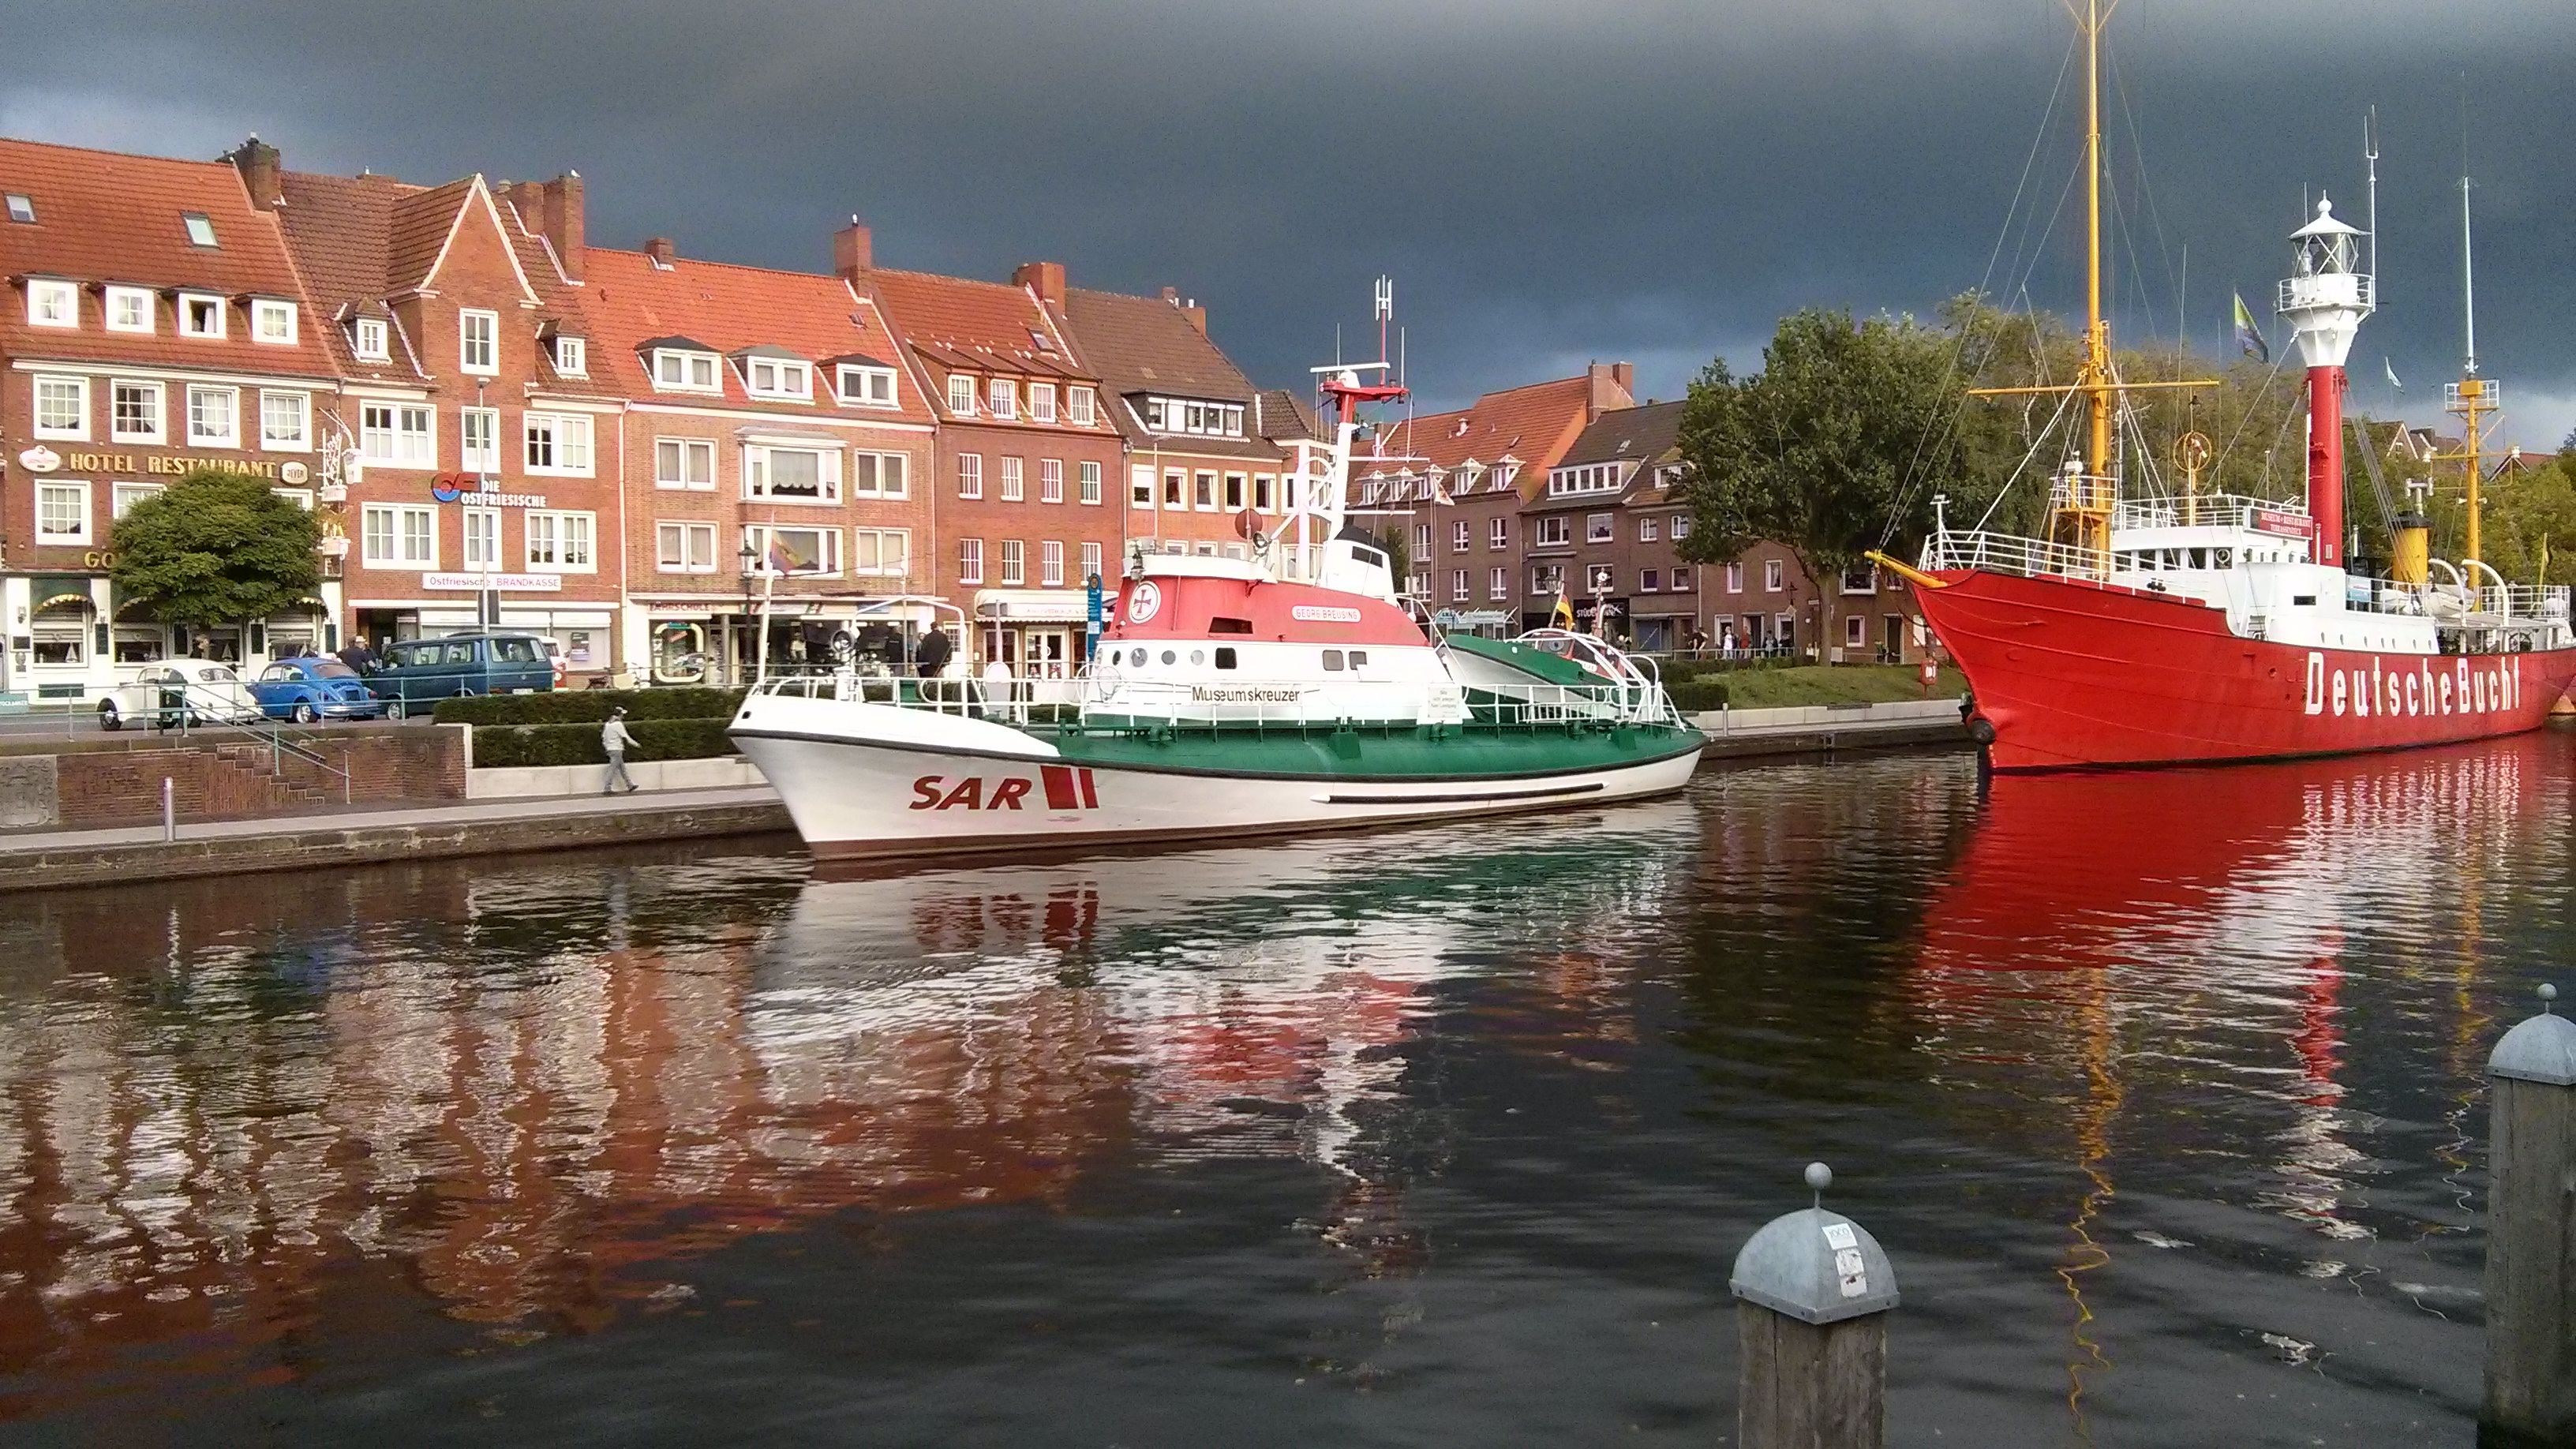
sea, water, dock, boat, river, canal, vehicle, harbor, port, waterway, lifeboat, ships, channel, watercraft, emden, distress rescue